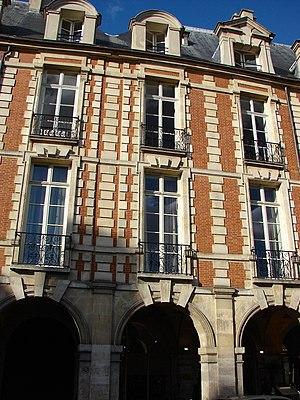
Hôtel de Bassompierre - 23 Place des Vosges - Paris 3 Vue de la façade principale This building is en partie classé, en partie inscrit au titre des Monuments Historiques. It is indexed in the Base Mérimée, a database of architectural heritage maintained by the French Ministry of Culture,
L'hôtel de Bassompierre est un hôtel particulier situé sur la place des Vosges à Paris, en France.
Cet article recense les monuments historiques du 3ᵉ arrondissement de Paris, en France.
Cet article recense les monuments historiques français classés en 1920.